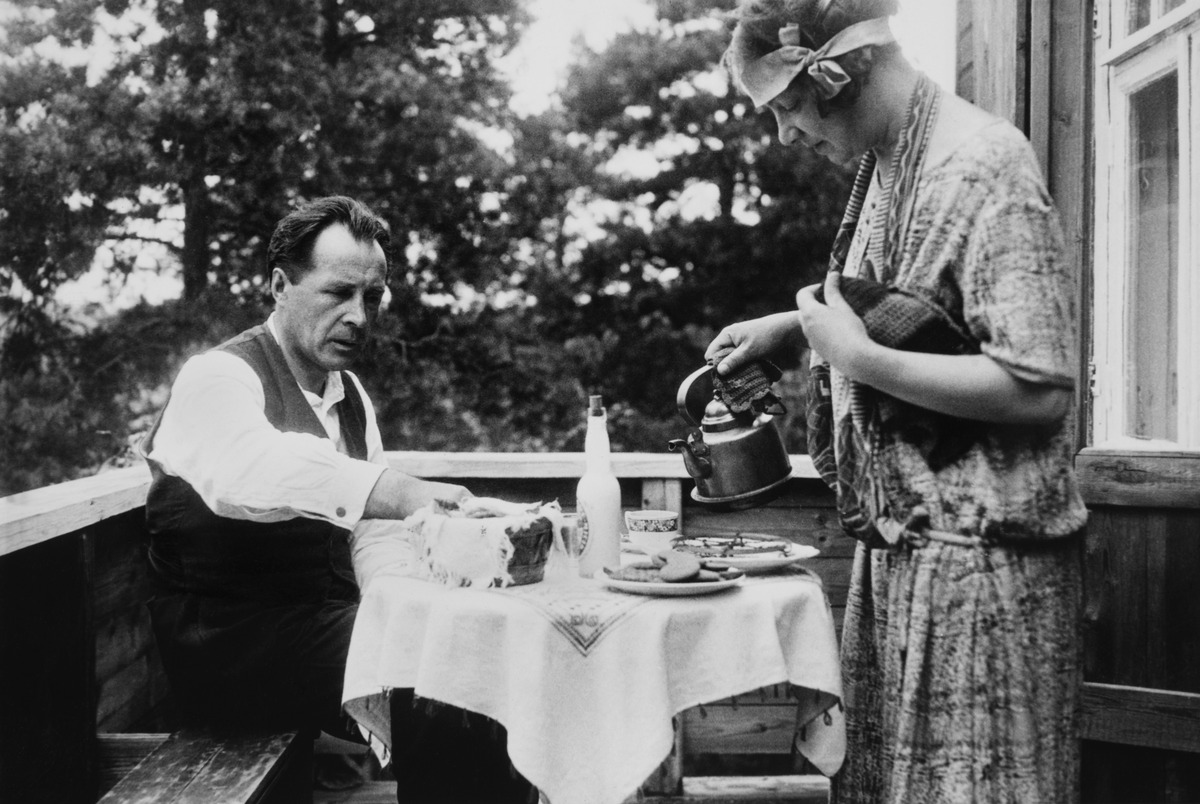
Leevi ja L
sisällön kuvaus: Leevi ja L. Onerva Madetoja kahvilla kesähuvilansa terassilla kahvilla. L. Onerva kaataa kuparikahvipannusta kahvia kuppiin. mustavalkoinen
Ajankohta: kuvausaika 1910 -luku
Aiheet: Madetoja, Leevi, Onerva, L., kahvi, säveltäjät, pöytäliinat, kahvikupit